Songyos Sugmakanan

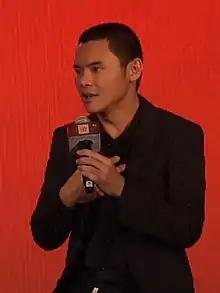
Songyos in 2018

Songyos Sugmakanan (born 20 August 1973), nicknamed Yong, is a Thai film director and producer, best known for film and television work done with the studio GTH/GDH 559, and as CEO of its subsidiary Nadao Bangkok, later Tada Entertainment.